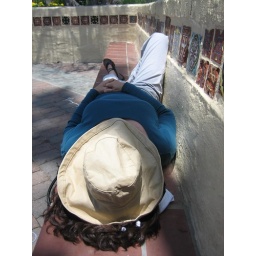
cat in hat nap